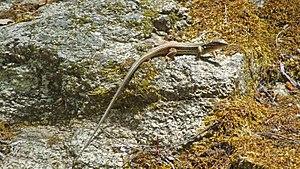
Iberolacerta monticola est une espèce de sauriens de la famille des Lacertidae.